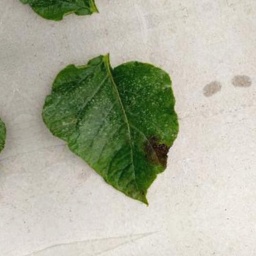
Etiqueta: Late Blight